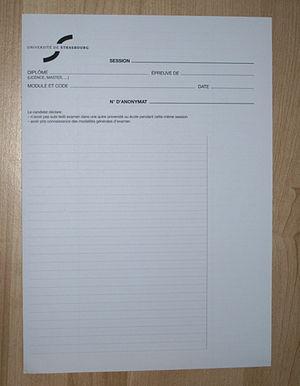
Une feuille d'examen de l'Université de Strasbourg
Un examen est l'action de considérer attentivement avec réflexion un objet. C'est une observation analytique limitée dans l'espace et dans le temps.